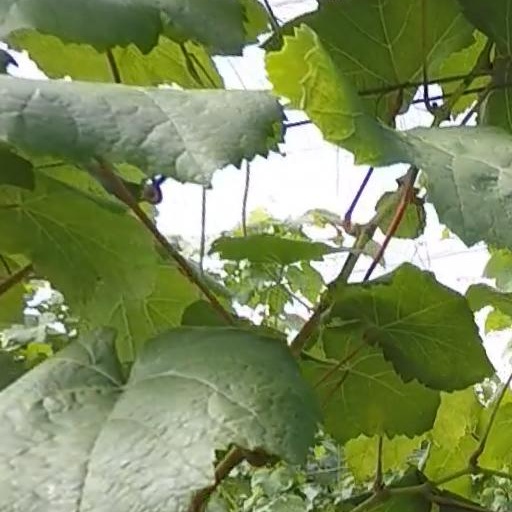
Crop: grape